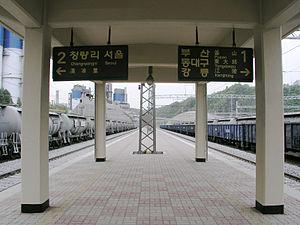
Quai de la gare de Dodam